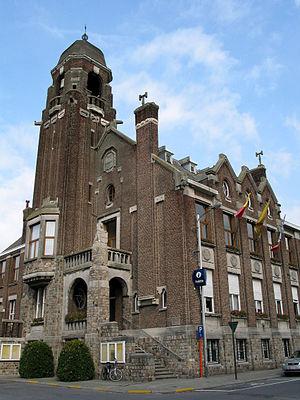
Warneton (Belgique), l’hôtel de ville (1925).